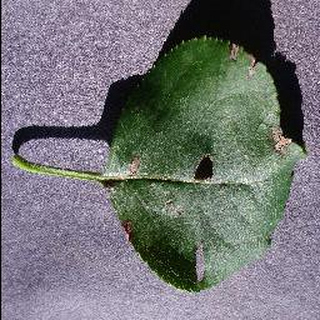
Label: apple_black_rot